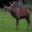
Label: deer